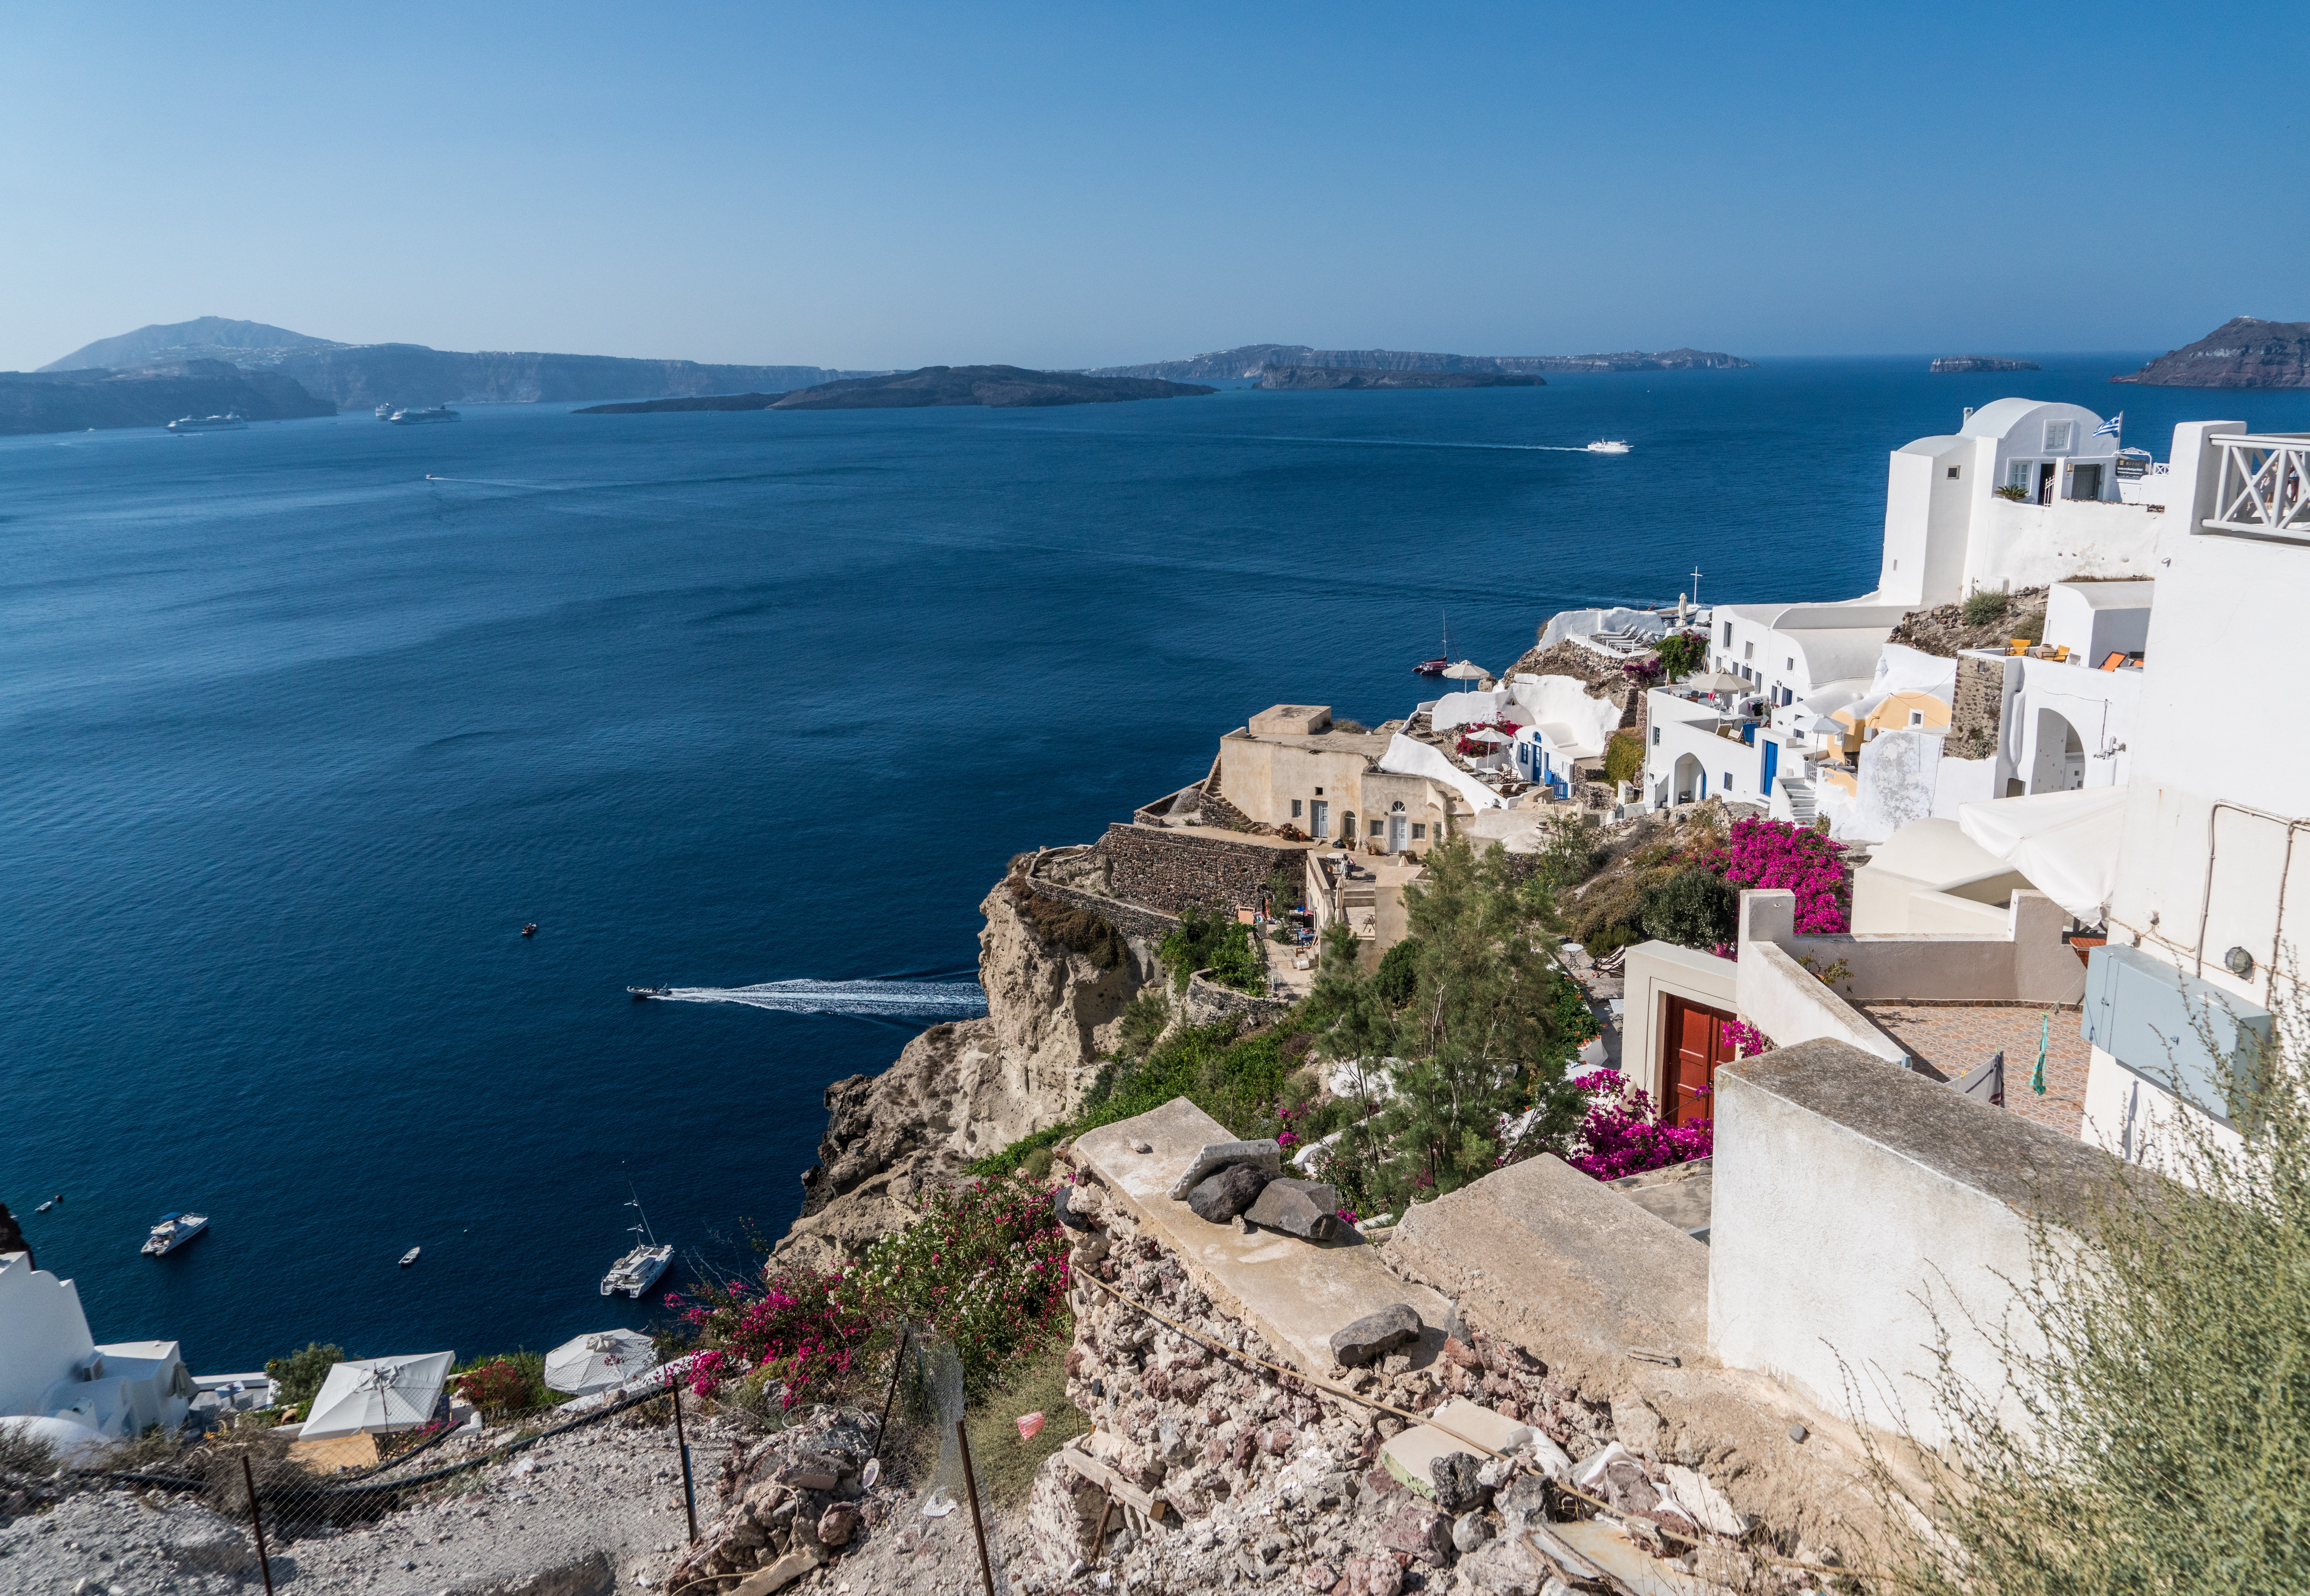
beach, landscape, sea, coast, water, ocean, architecture, white, shore, town, building, summer, vacation, travel, village, cliff, europe, cove, mediterranean, tower, bay, island, landmark, blue, tourism, terrain, santorini, mountains, greece, famous, cape, destination, oia